Question: Please indicate a possible affordance area of the bottle that can be used for holding
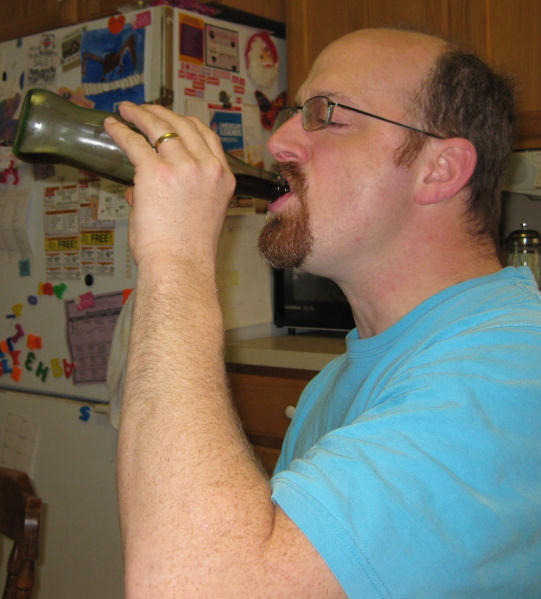
Answer: [9.136, 79.506, 301.966, 205.544]